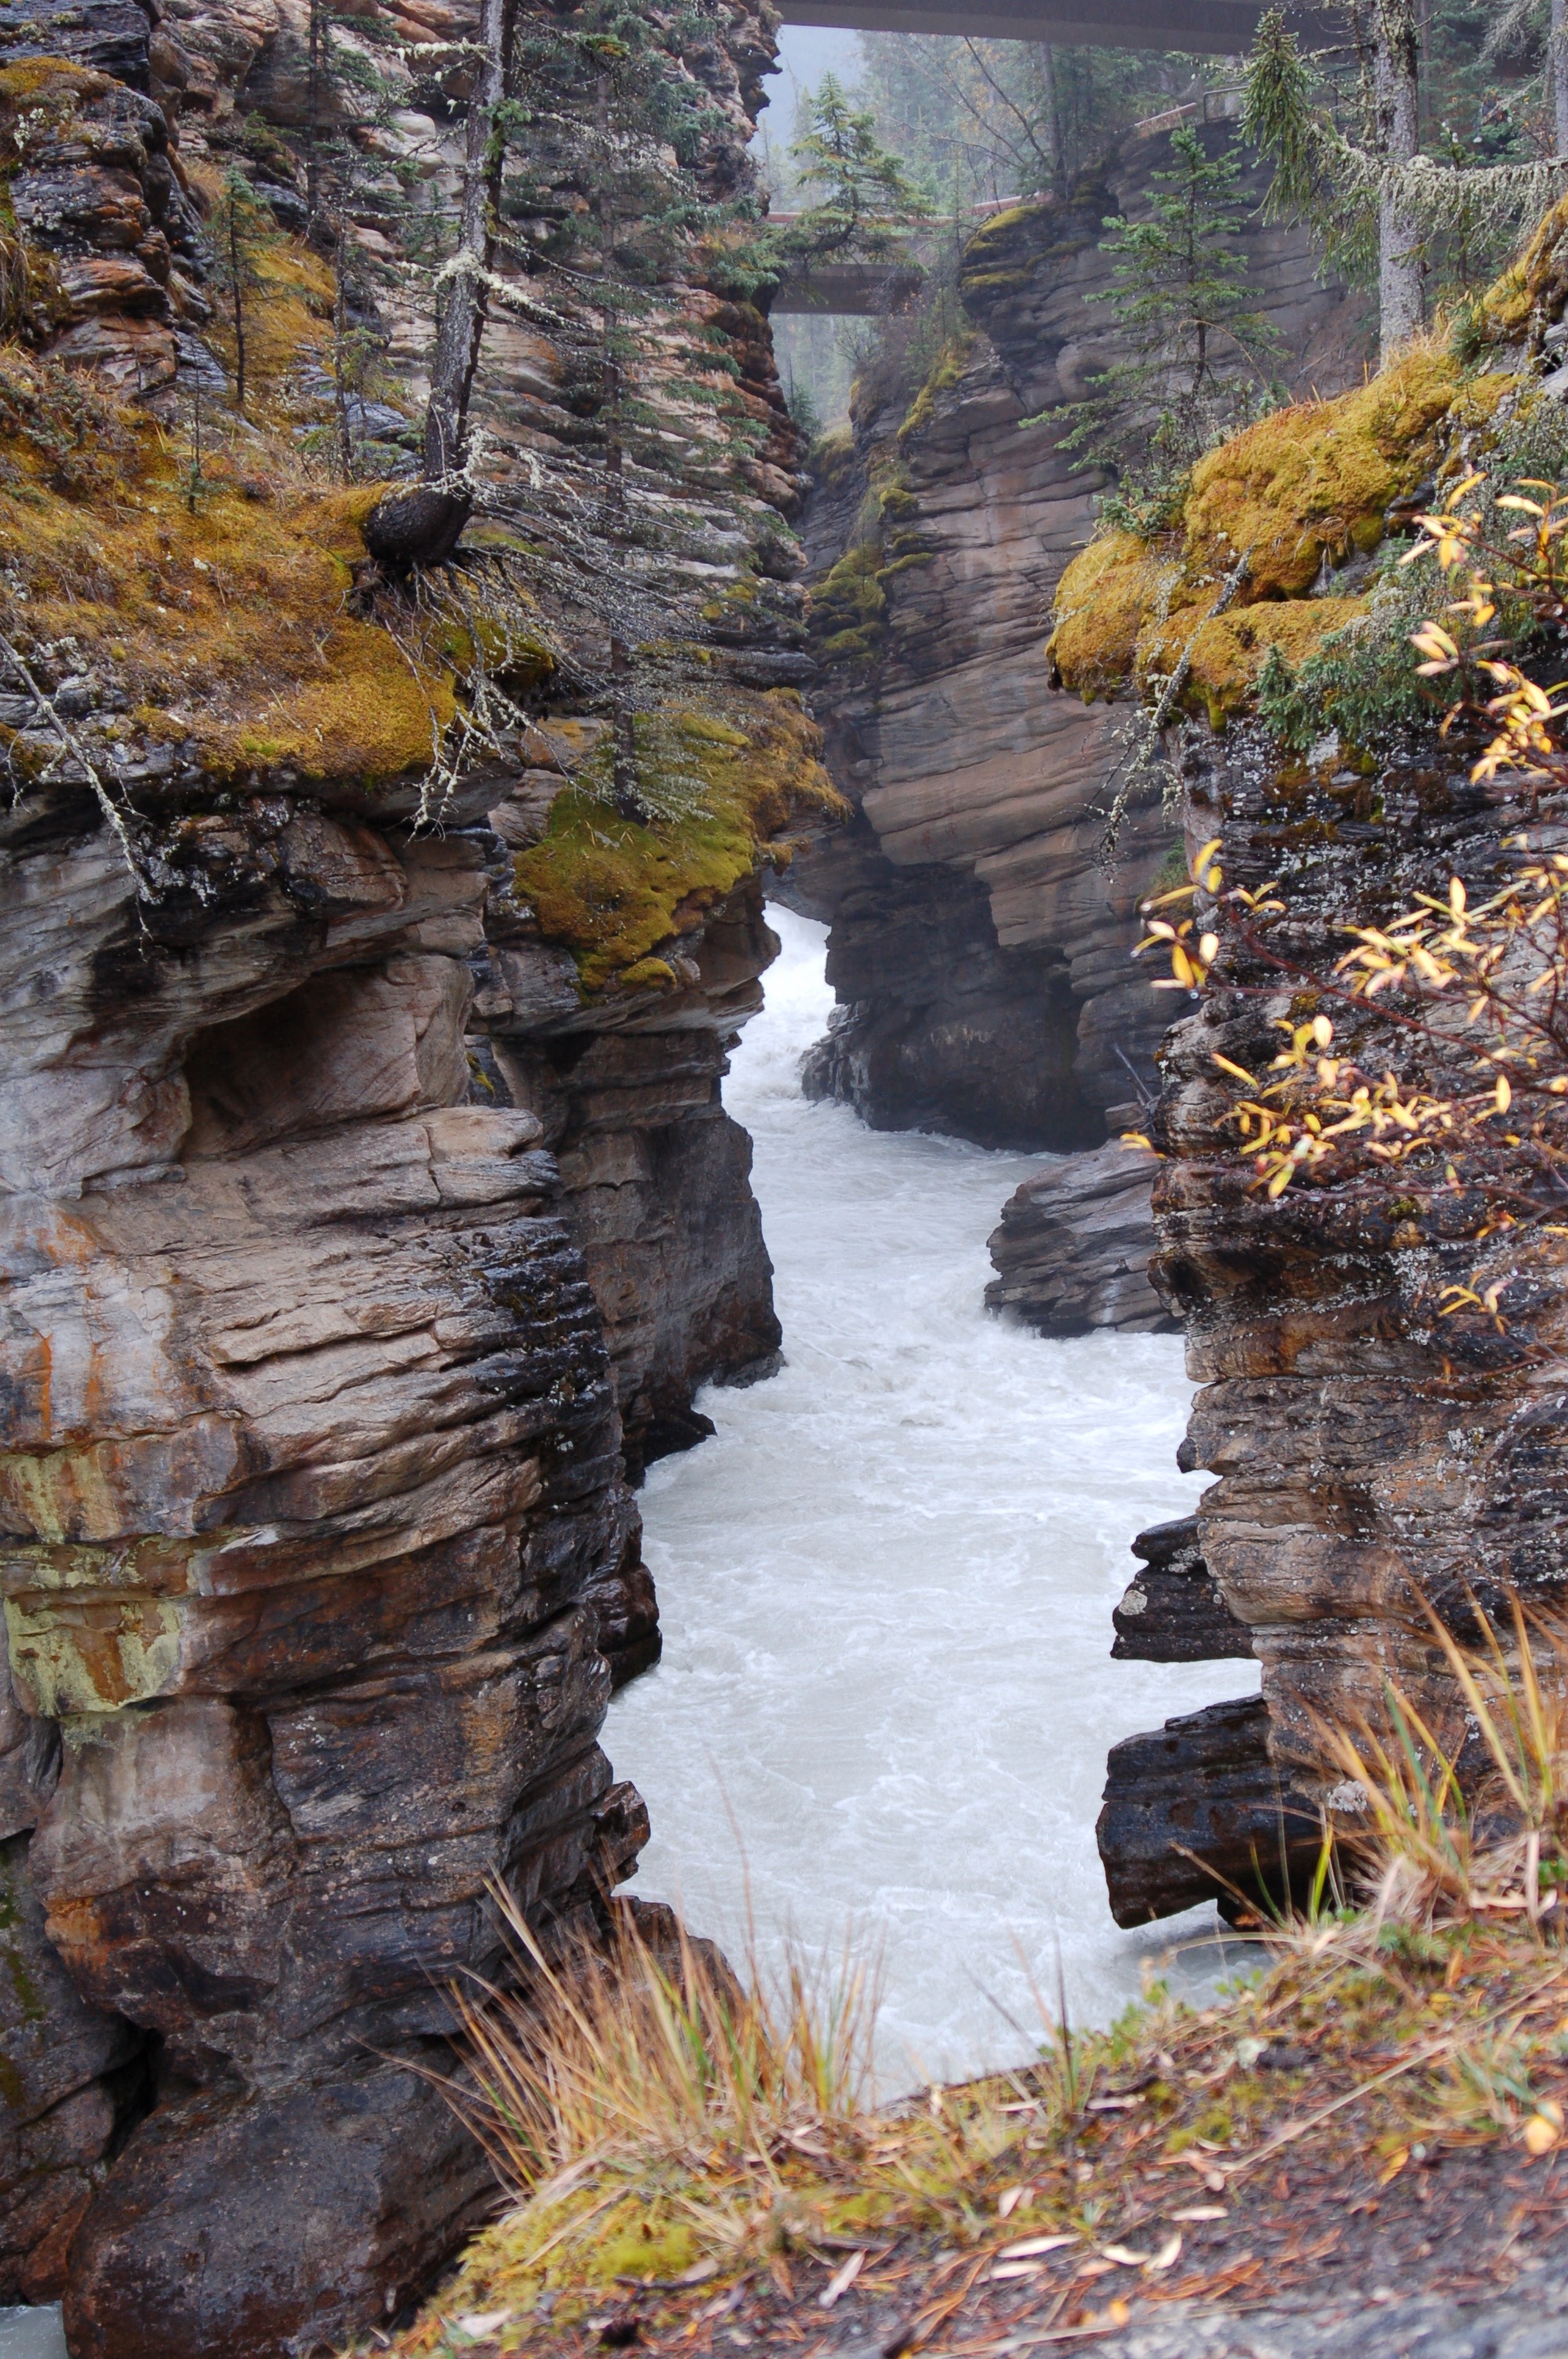
landscape, tree, water, nature, outdoor, rock, waterfall, wilderness, trail, leaf, river, valley, land, cliff, wild, environment, stream, reflection, tranquil, scenic, natural, autumn, scenery, rapid, gorge, canyon, terrain, season, body of water, geology, woodland, water feature, landform